Daughter from Danang

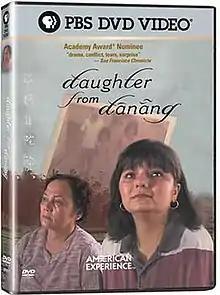
DVD cover

Daughter from Đà Nẵng is a 2002 documentary film about an Amerasian, Heidi Bub, meeting her biological family in Da Nang, decades after being brought to the United States in 1975 during Operation Babylift at the end of the Vietnam War.